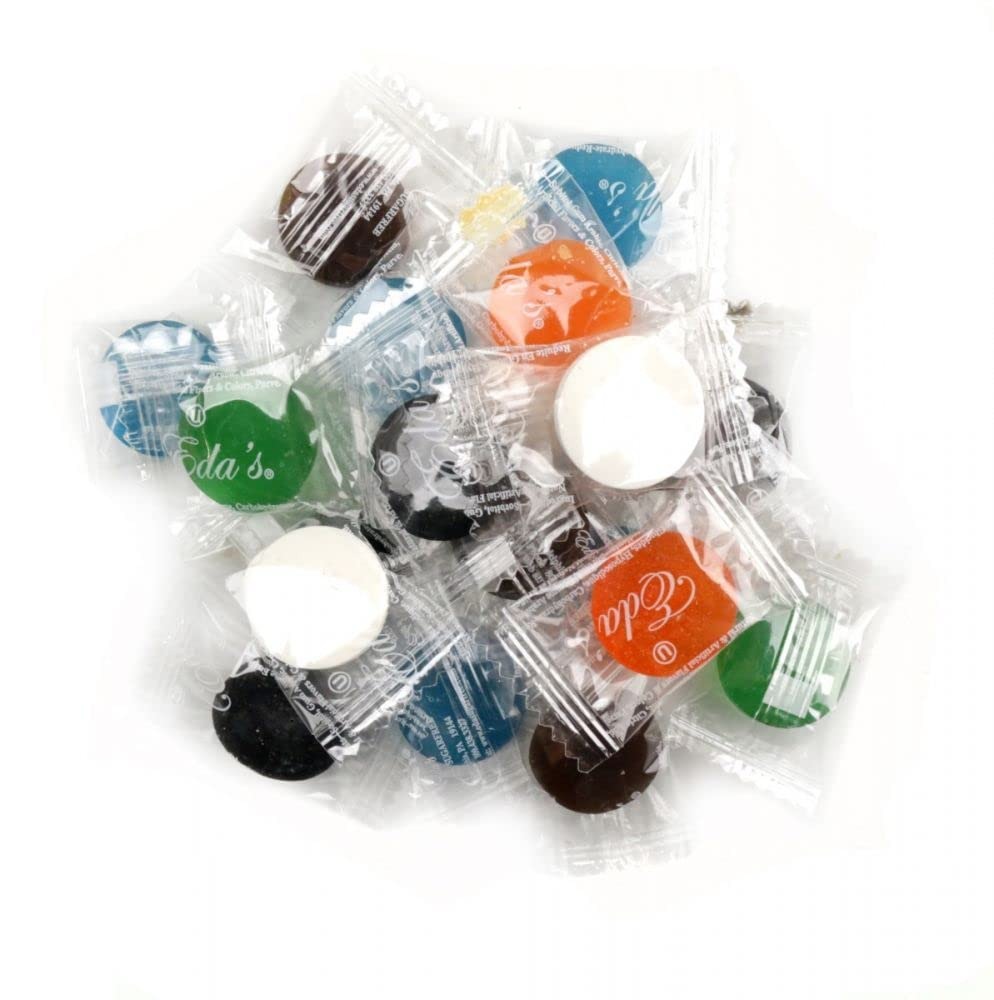
Item Name: Candy Retailer Eda's Sugar Free Hard Candy (Old Tyme Mix, 1 Lb)
Bullet Point 1: Sugar Free Candy: This candy mix contains no sugar for a healthier treat.
Bullet Point 2: Vintage Flavor: The old-fashioned mix has classic flavors like licorice, caramel, and chocolate.
Bullet Point 3: Easter Candy: Perfect for Easter baskets or decorations.
Bullet Point 4: Large Quantity: This 1 lb bag has enough candy for sharing.
Bullet Point 5: Specialty Candy: This sugar free candy is perfect for those watching their sugar intake.
Product Description: Indulge in guilt-free sweetness with Candy Retaier Eda's Sugar Free Hard Candy — the original naturally sweetened, sugar-free treat since 1958. Crafted with care in the USA, our candies are made using a unique, salt-free recipe that delivers full flavor without the aftertaste. Sweetened with natural sorbitol and containing zero net carbs, no fat, and no sodium, Candy Retaier Eda's Sugar Free Hard Candy is the perfect choice for anyone living a health-conscious lifestyle. Whether you're managing sugar intake, watching your carbs, or simply craving a cleaner, tastier candy, Eda's delivers pure satisfaction in every piece.
Value: 16.0
Unit: Ounce

Price: 19.95